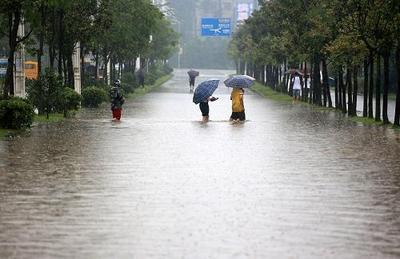
Weather: rain or strom